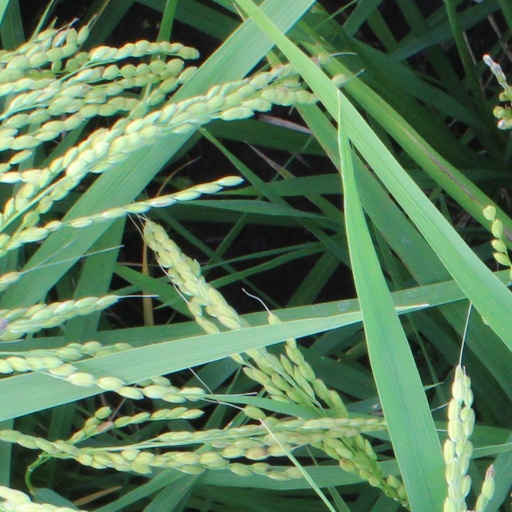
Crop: rice